Toro, Nigeria

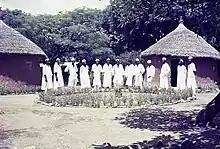
Teachers college Toro, 1970–1973. Students are waiting for the inspection of their huts (the pink "house") by the director.

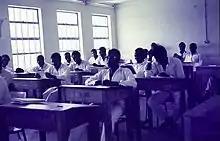
Teachers college Toro, 1970–1973. An African history class.

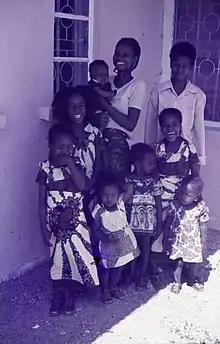
Teacher of Teachers college Toro with her children, 1970–1973.

Toro is a Local Government Area of Bauchi State, Nigeria. Toro local government headquarters is in the town of Toro. The local government has three districts: Toro, Jama'a and Lame district. The local government is the largest local government in Bauchi State. It has an area of 6,932km and a population of 350,404 at the 2006 census. The postal code of the area is 740.